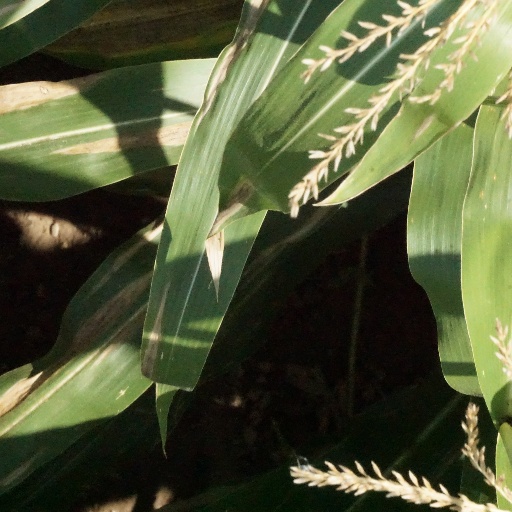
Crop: maize; corn